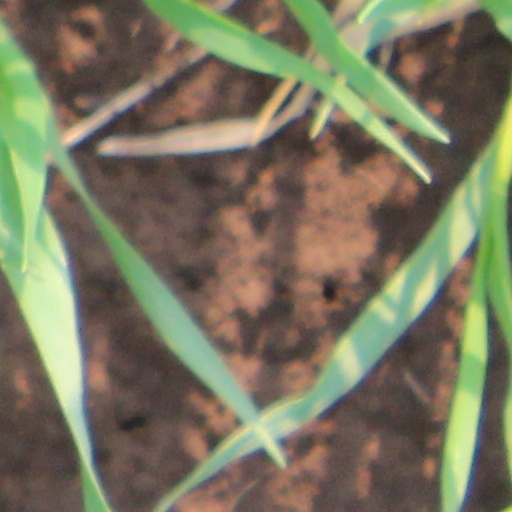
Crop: wheat